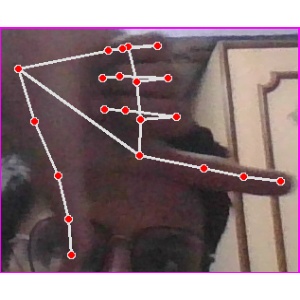
अक्षर: ख